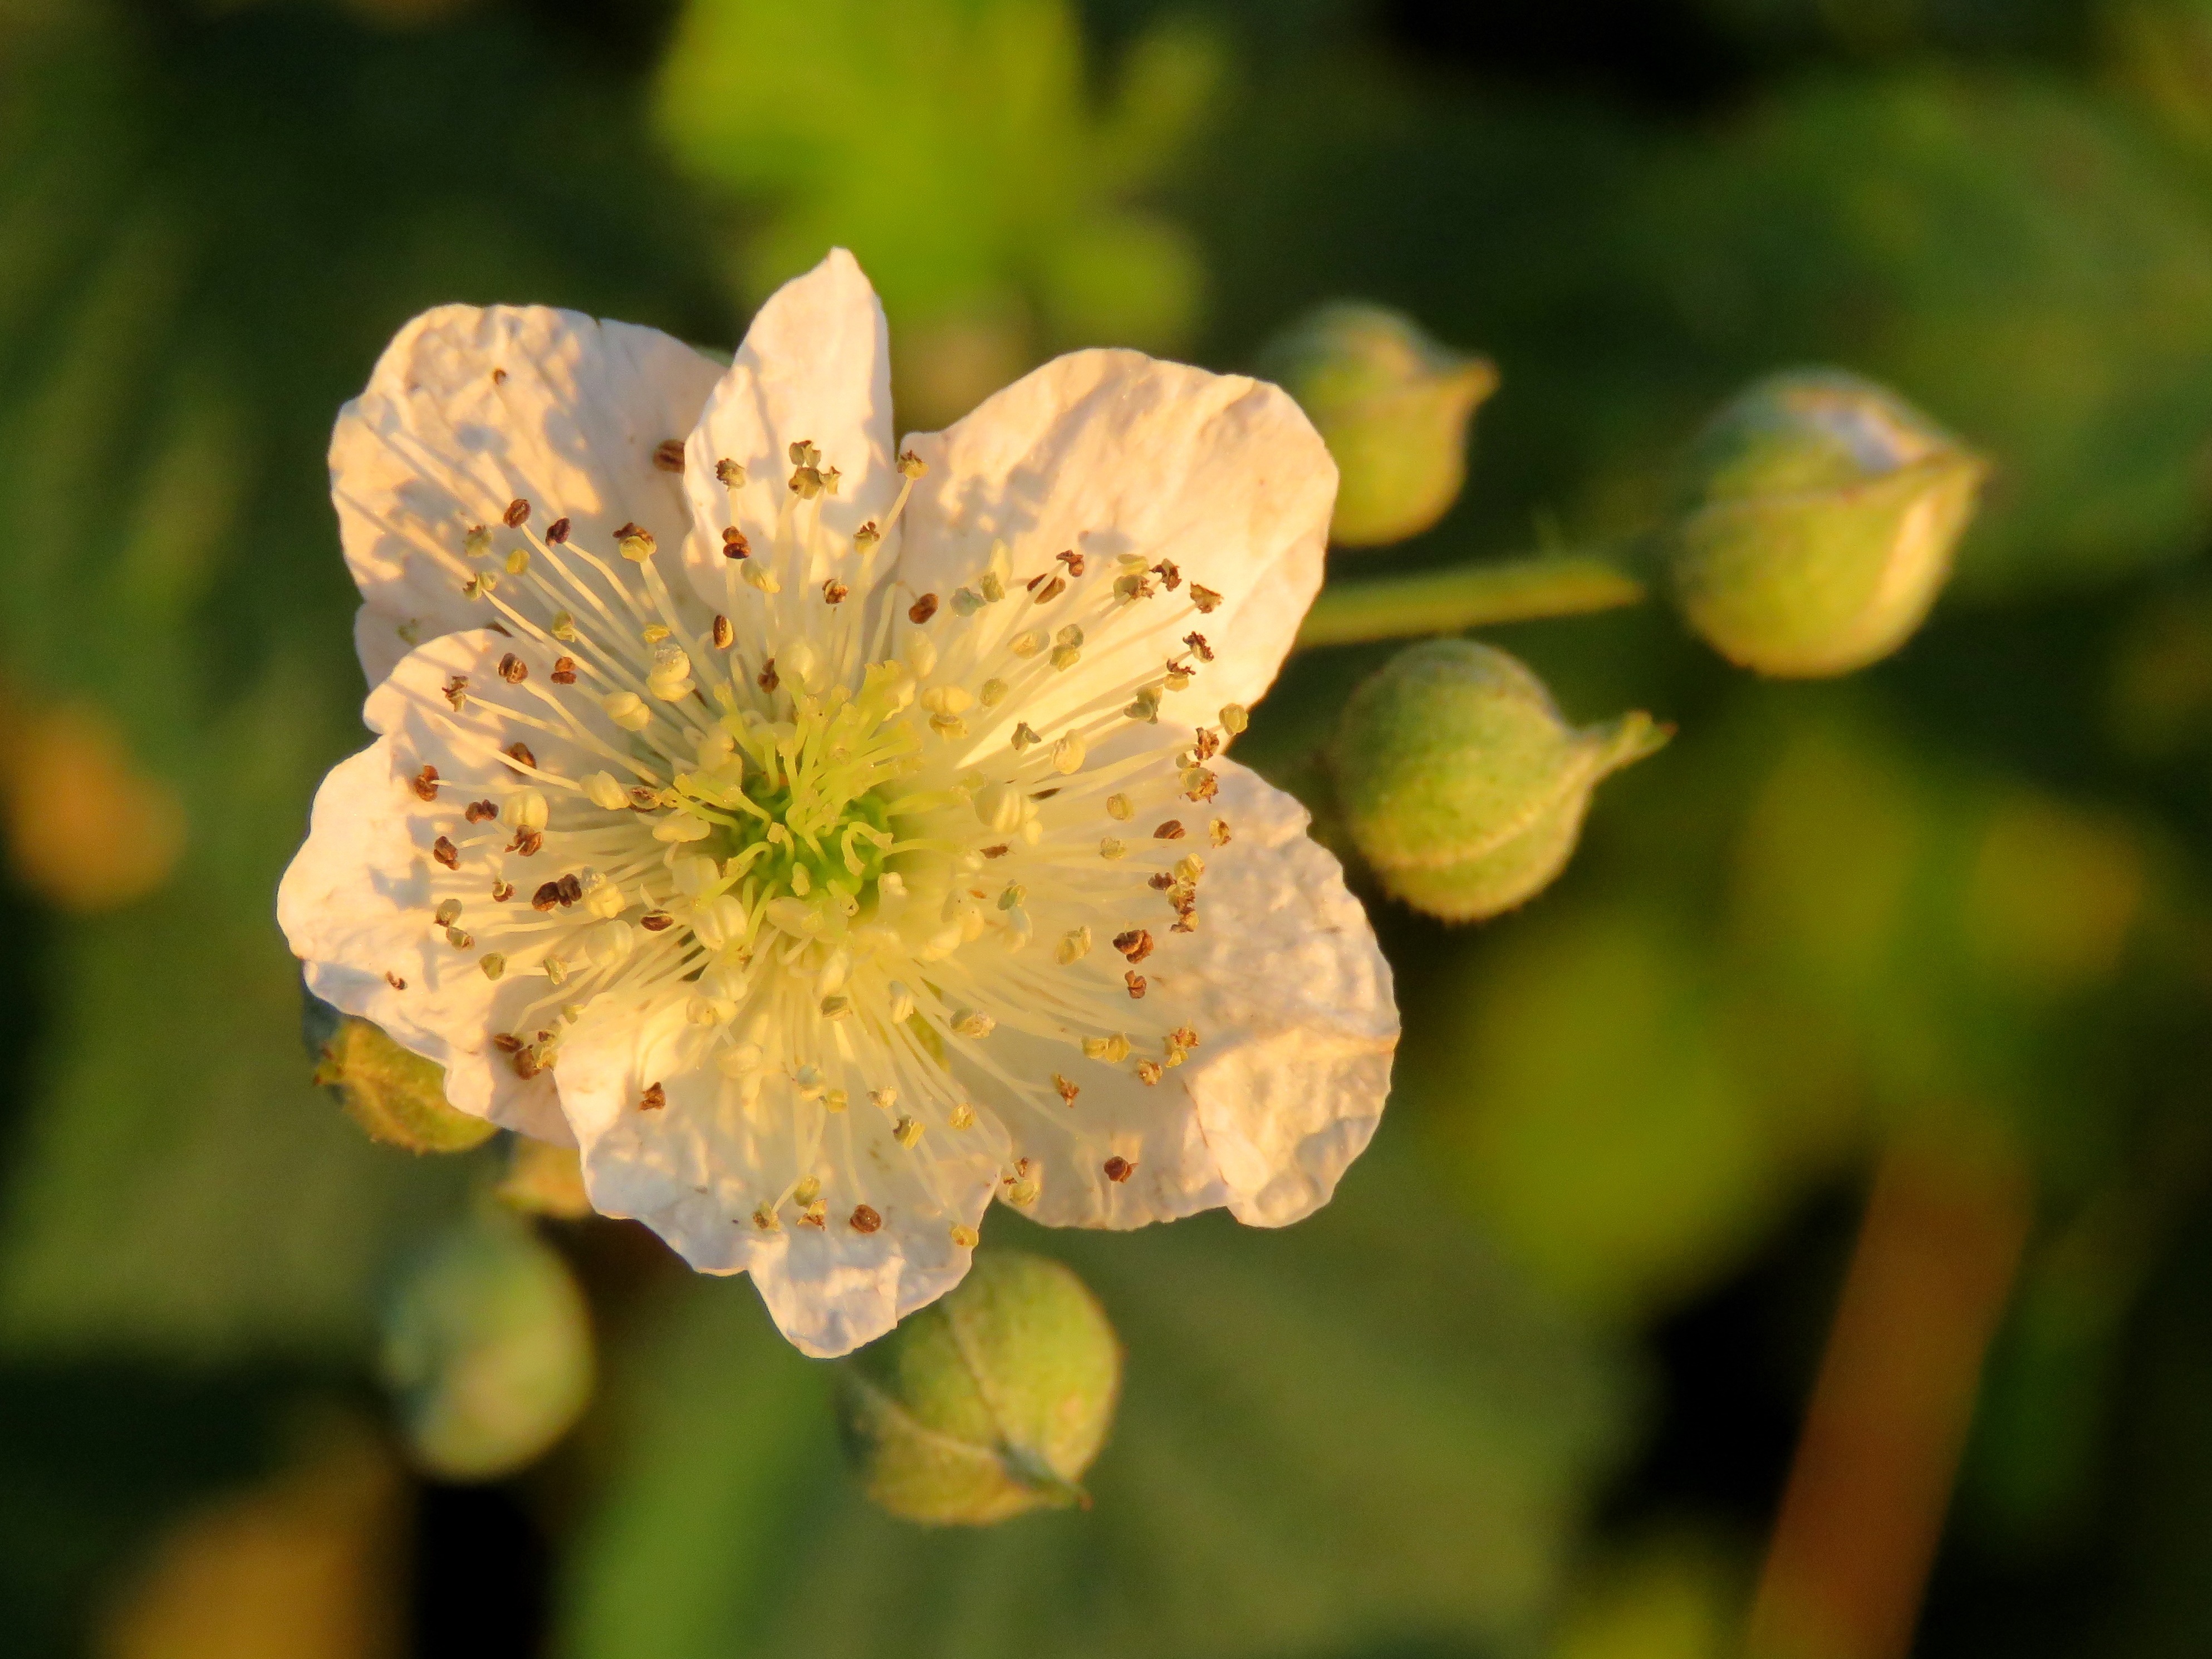
nature, branch, blossom, plant, white, photography, leaf, flower, petal, bloom, summer, green, produce, botany, yellow, flora, wildflower, close up, shrub, bud, wild rose, macro photography, flowering plant, rose family, evening light, plant stem, land plant